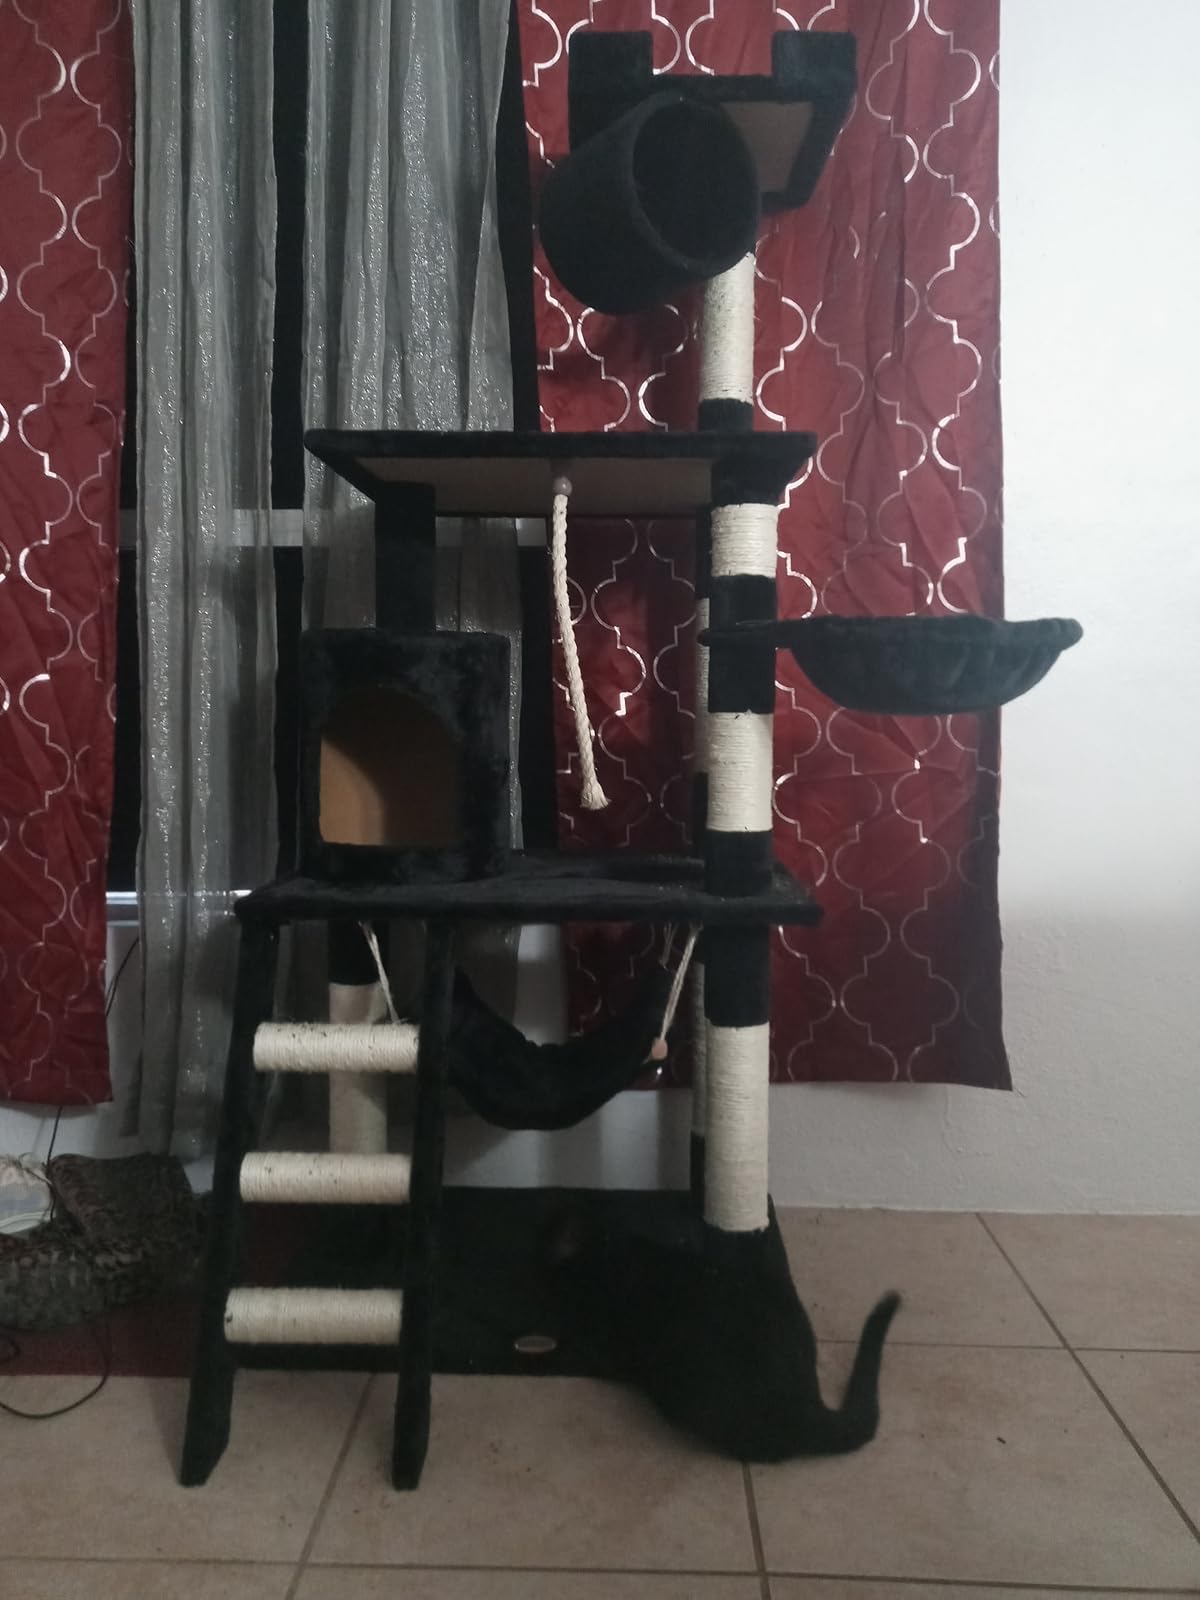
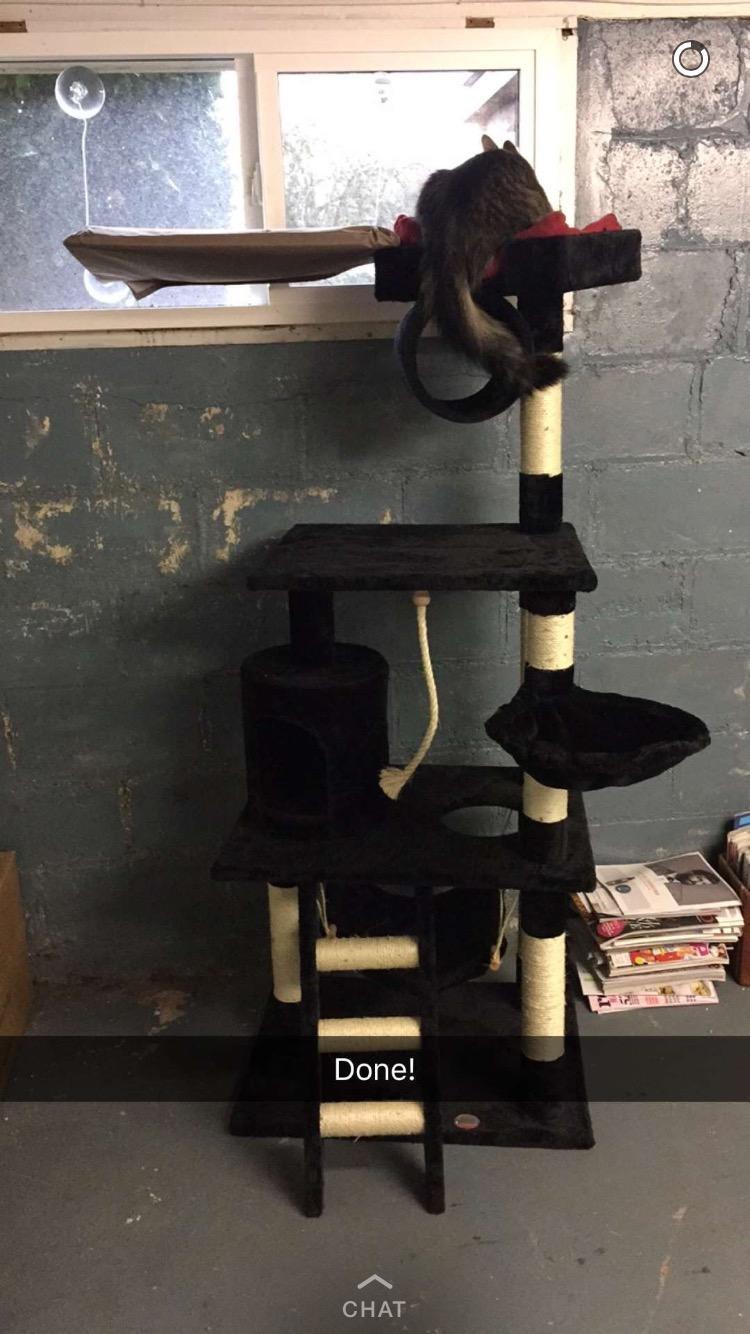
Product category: items_cat tree
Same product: yes